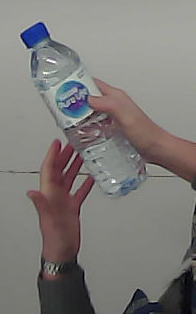
Product: nestle_water